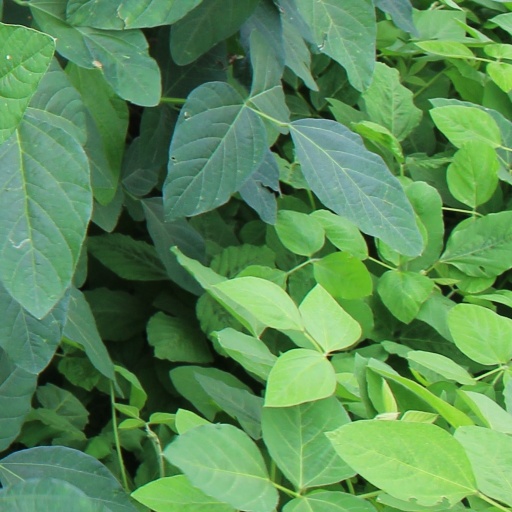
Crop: soybean